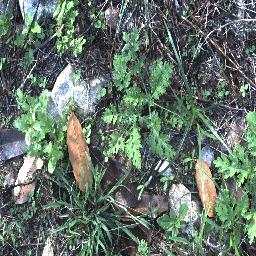
Label: parthenium